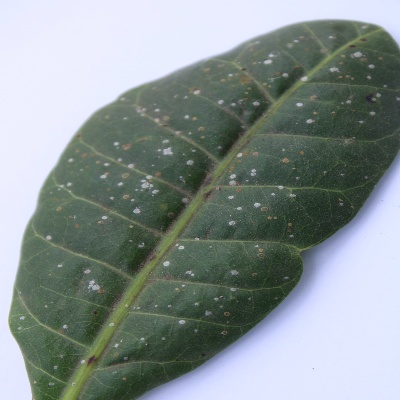
Crop: Cashew
Condition: red rust